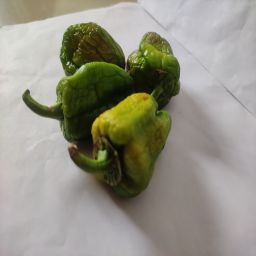
Crop: Bell Pepper
Quality: Old